The Love War

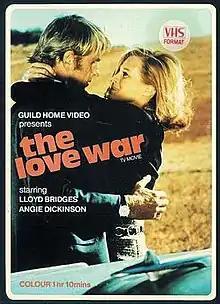

The Love War (1970) is a science fiction ABC Movie of the Week starring Lloyd Bridges as an alien warrior and Angie Dickinson as the woman he befriends.